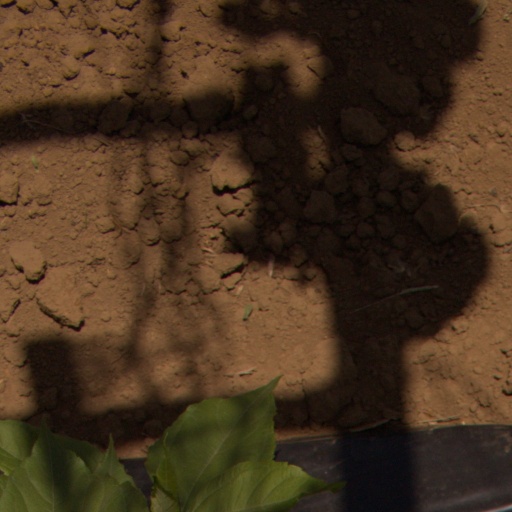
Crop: Jerusalem artichoke